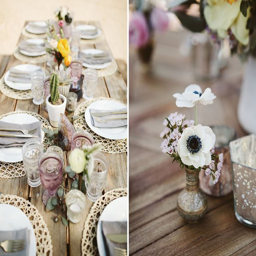
again like the small clusters on the table - maybe one big to anchor and then fill the space with the smaller containers